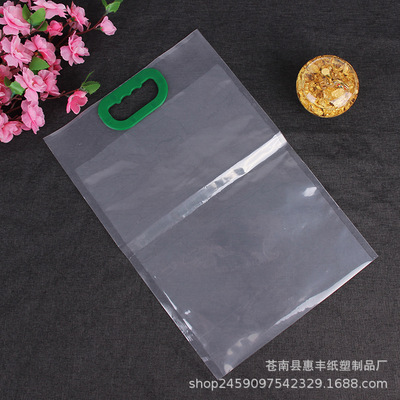
Label: plastic